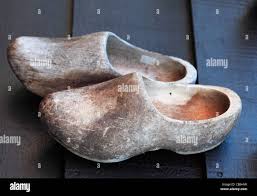
Label: Clog